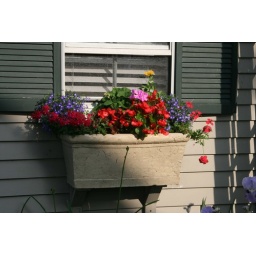
Ptown window box in red